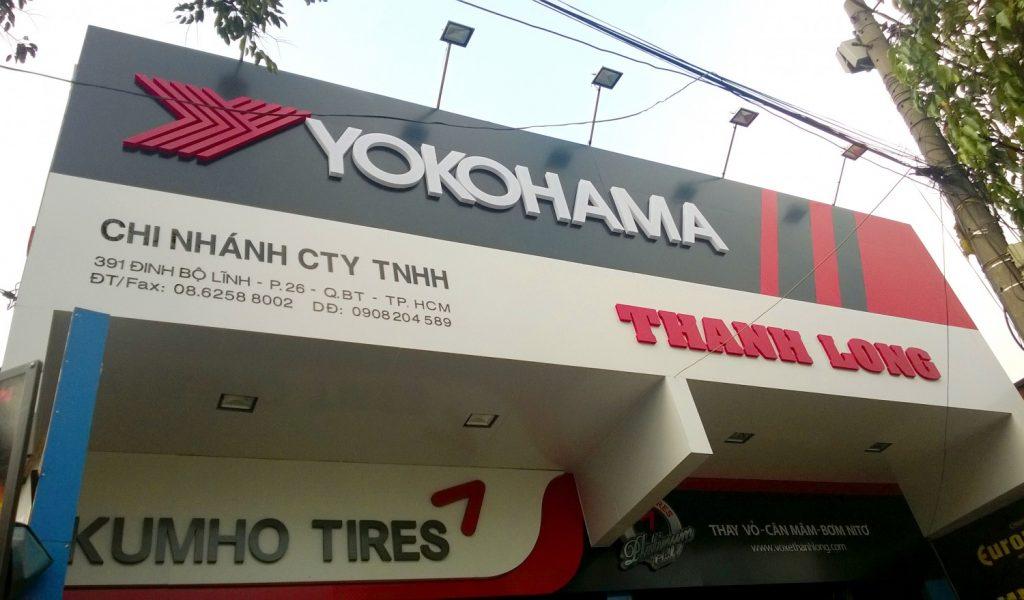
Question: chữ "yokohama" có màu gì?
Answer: trắng